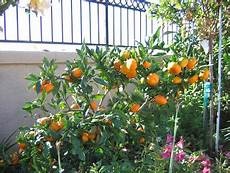
Label: mandarine